Russia at the 2019 Winter Deaflympics

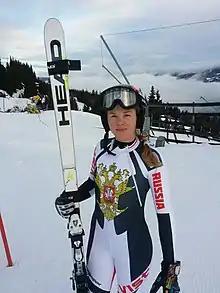
Elena Yakovishina (2015)

Elena Yakovishina won the gold medal in the women's downhill event and in the women's alpine combined event. Yakovishina also won the silver medal in the women's giant slalom event. She also won the gold medals in the women's slalom and the women's Super-G events.